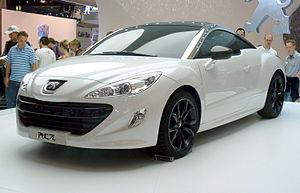
Le Salon de l'automobile de Francfort 2009, également connu en Allemagne sous la dénomination IAA, est un salon automobile qui s'est tenu du 17 septembre 2009 au 27 septembre 2009 à Francfort-sur-le-Main. Le salon automobile de Francfort étant l'un des salons les plus importants, de nombreuses nouveautés ont été présentées en première mondiale telles que les nouvelles Opel Astra, Audi S5 Sportback ou encore la version définitive de la Peugeot RCZ.